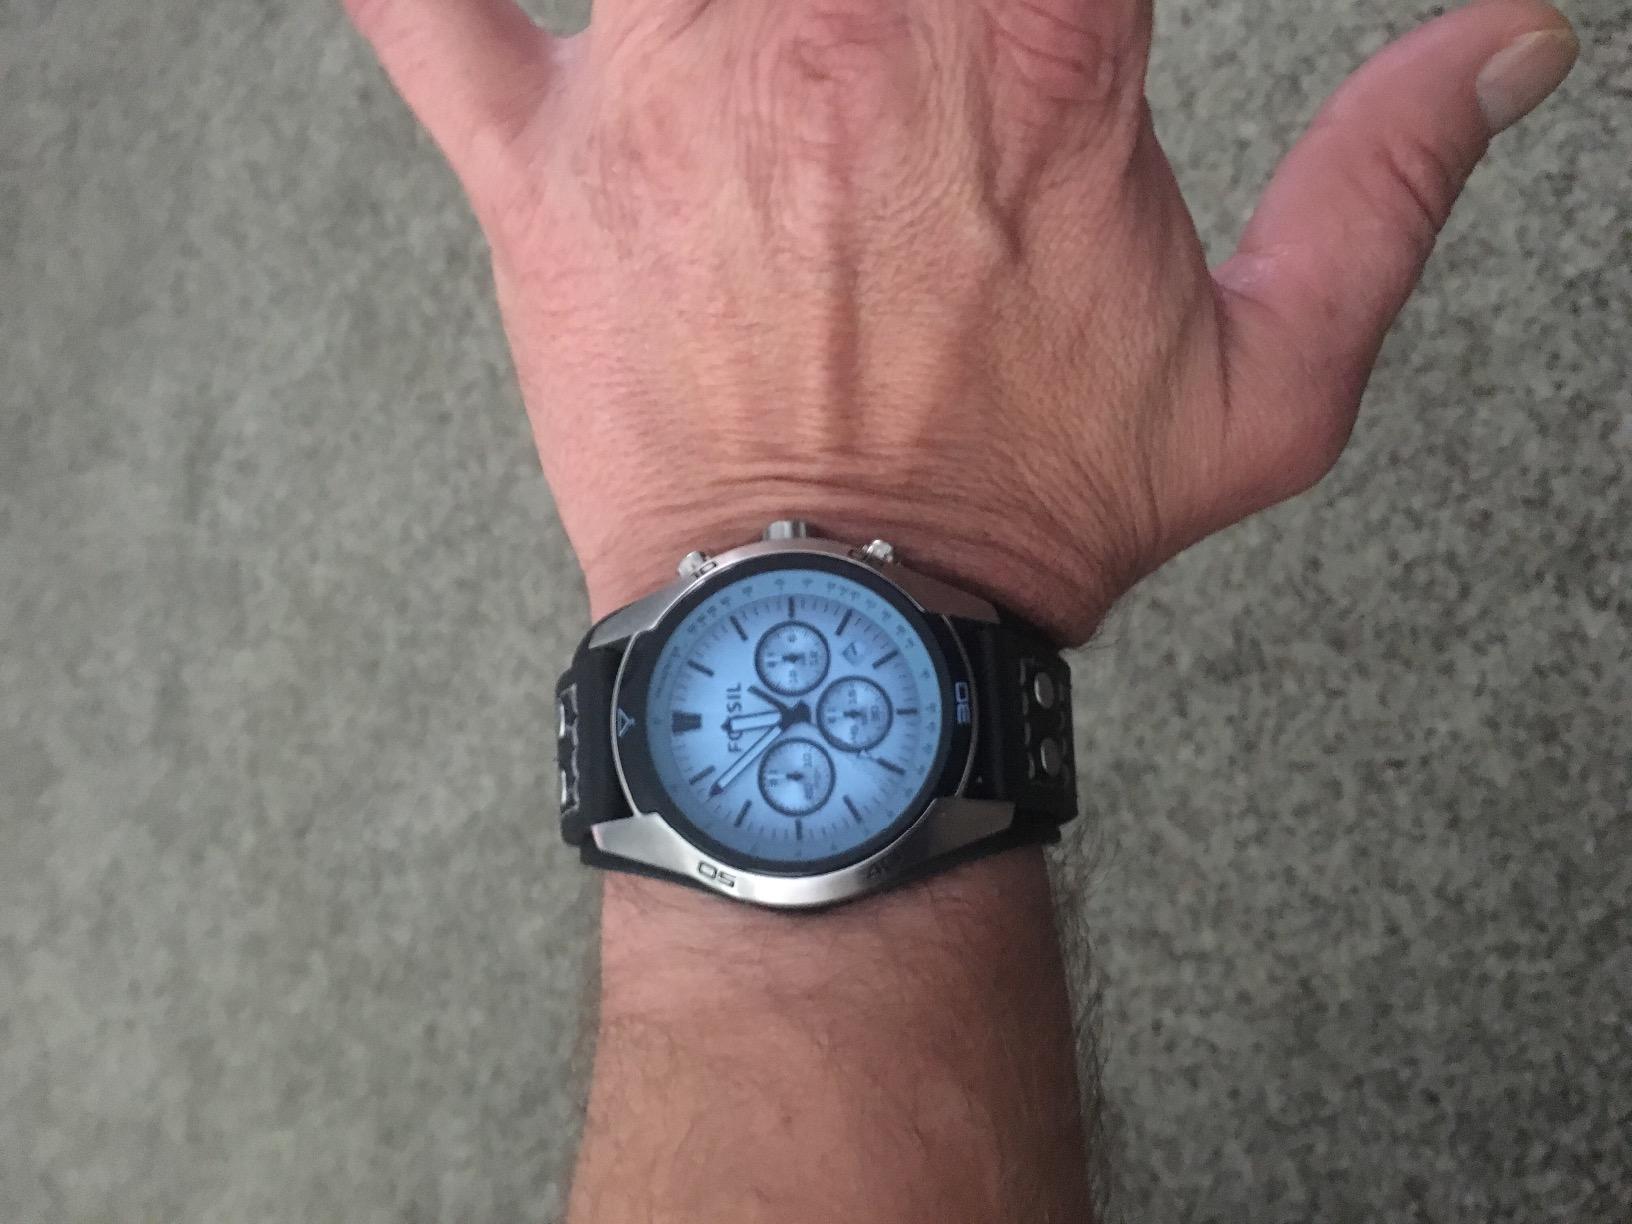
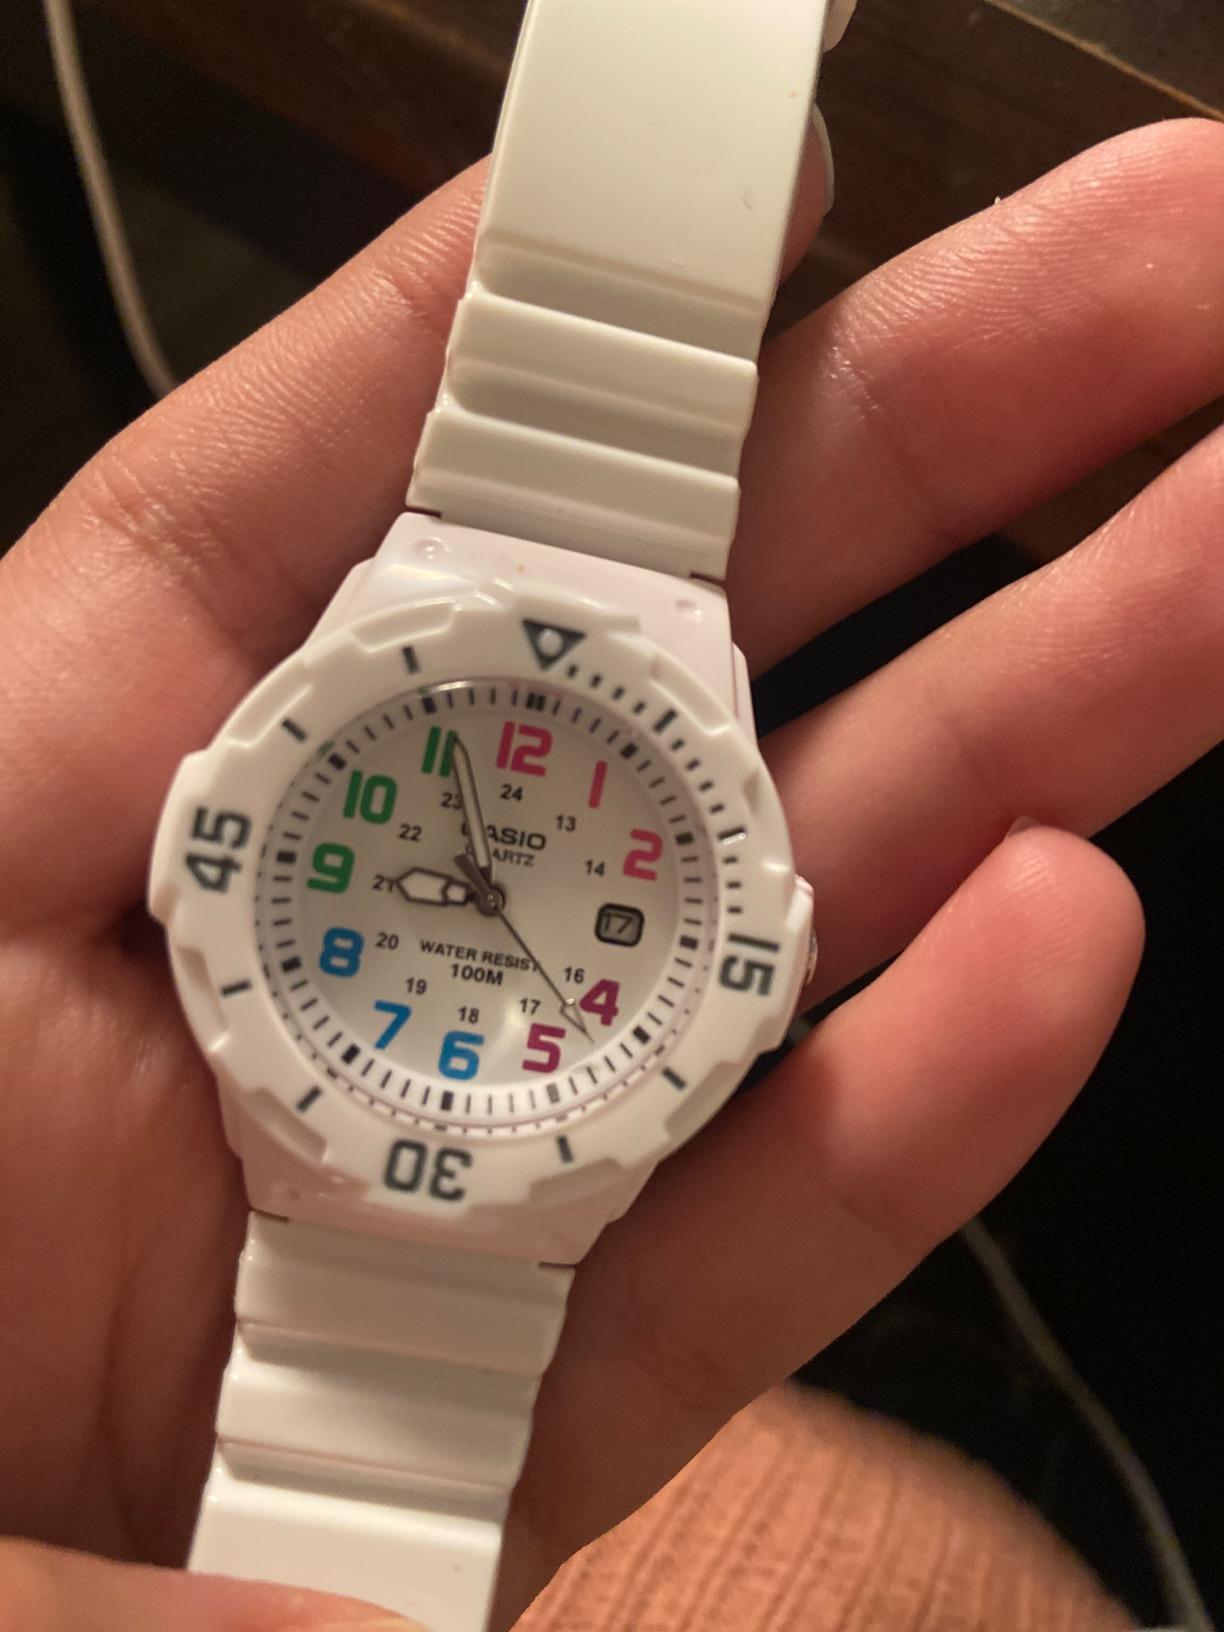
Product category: accessories_watch
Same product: no